Leleges

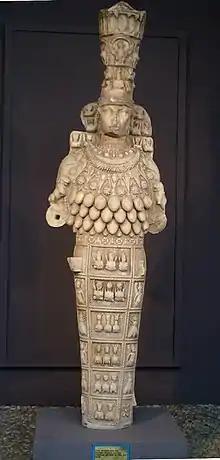
The Lady of Ephesus, 1st century AD, Ephesus Archaeological Museum

Often historians assume, as a general rule, that autochthonous inhabitants survive an invasion as an under-class where they do not retreat to mountain districts, so it is interesting to hear in "Deipnosophistae" that Philippus of Theangela (a 4th-century BC historian) referred to "Leleges" still surviving as serfs of the "true Carians", and even later Strabo attributes to the "Leleges" a distinctive group of deserted forts and tombs in Caria that were still known in his day as "Lelegean forts"; the "Encyclopædia Britannica" 1911 identified these as ruins that could still be traced ranging from the neighborhood of Theangela and Halicarnassus as far north as Miletus, the southern limit of the "true Carians" of Pherecydes. Plutarch also implies the historic existence of Lelegian serfs at Tralles (now Aydın) in the interior.